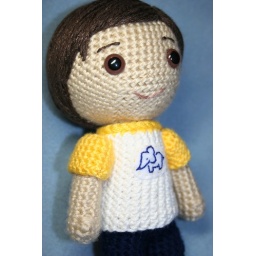
amigurumi boy in elephant shirt closer